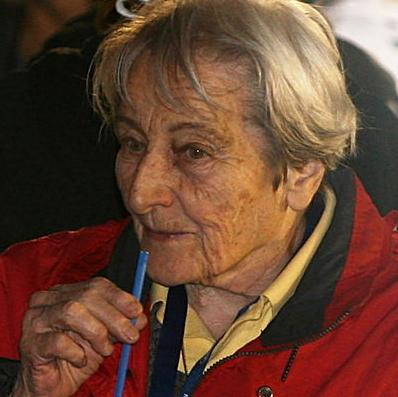
Age: 84